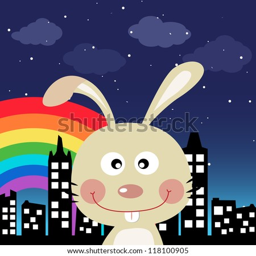
rabbit in the city at night